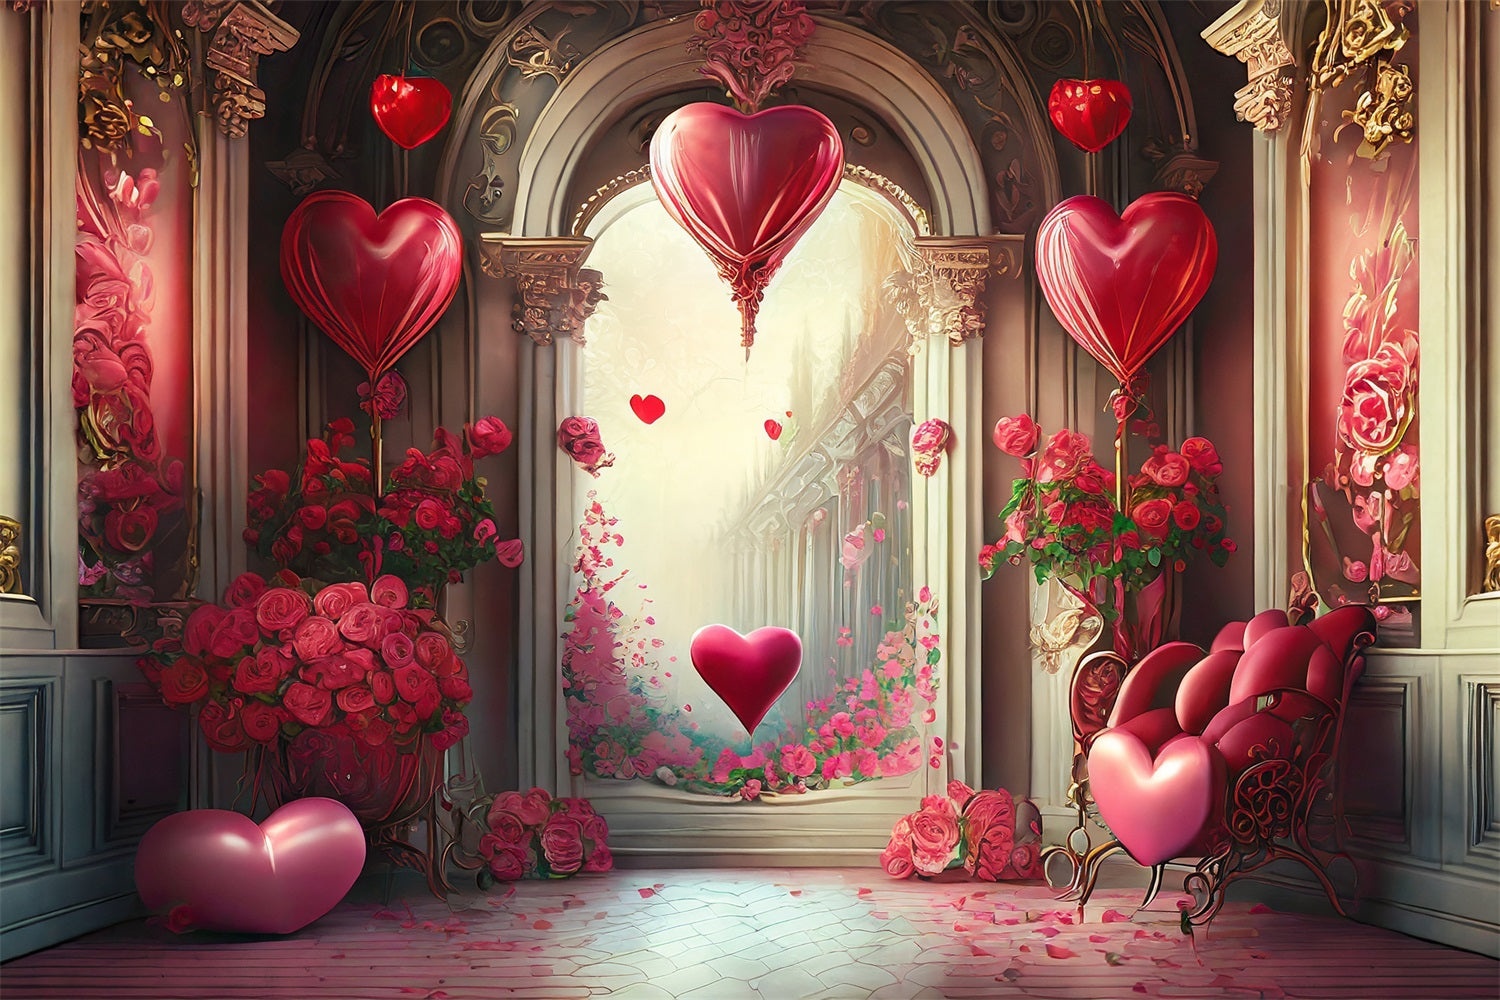
Toile de Fond St-Valentin Arche de Ballons Cœurs Romantiques BRP1-89
Brand: Dbackdrop
Nous offrons des toiles de fonds de toute taille et acceptons des décors personnalisés sans frais supplémentaires. Veuillez contacter: service@esthero.fr Bienvenue pour partager vos photos de toile de fond par tag Esthero sur INSTAGRAM ou par tag Esthero sur FACEBOOK . Matériau: Microfibre. Le matériau de nos fonds est un nouveau type de tissu léger, nos fonds en microfibre sont caractérisés par des couleurs vives imprimées, légères, pliables et sans plis. Accrocher: Poche sur le dessus de la toile de fond est deestiné à accrocher. (Si vous n'avez pas besoin de poche, veuillez le remarquer lorsque vous commandez. Vous pouvez également noter votre demande de commande.) Elles sont douces, lavables, durables. Vous pouvez les repasser à basse température ou les jeter dans la laveuse et la sécheuse pour vous débarrasser des plis. Le nettoyage est facile! Vous n'avez pas un support pour accrocher un fond? Cliquer Backdrops Prop Backdrop Stands for Photography Photo Video Studio Non seulement la taille peut être personnalisée, on peut aussi personnaliser votre conception actuelle pour vous. N'hésitez pas à nous contacter . Comment commander votre toile de fond personnalisé? Étape 1: Sélectionnez la taille de toile de fond personnalisé et passez la commande. Étape 2: SI vous voulez désigner votre propre toile de fond, envoyez-nous votre photo ou logo par cliquer sur «Télécharger une image personnalisée». Étape 3: Après avoir téléchargé vos images, vous pouvez saisir votre nom ou marquer votre propre texte dans la zone de texte. Étape 4: Ajouter cet article à votre panier et payer. Nous allons le traiter le plus vite possible.
Category: Cameras & Optics > Photography > Lighting & Studio > Studio Backgrounds